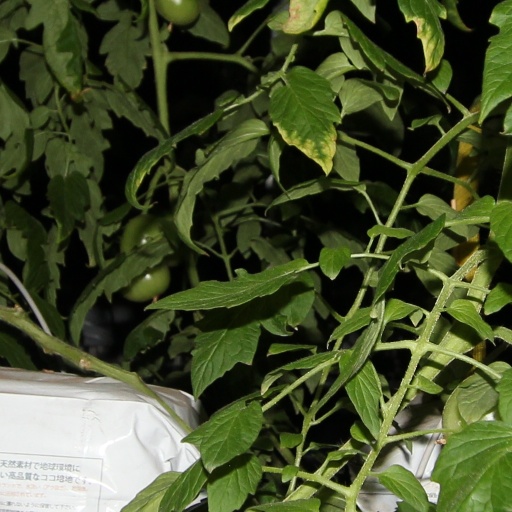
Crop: tomato